Milt's Stop & Eat

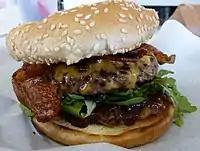
A cheeseburger from Milt's Stop & Eat.

Four blocks off of Main Street in Moab, Utah, Milt's Stop & Eat was open by Milt and Audrey Galbraith in September 1954. The Galbraiths moved to Moab during the town’s uranium boom and opened their restaurant the same year. It is the oldest restaurant in the city and has largely remained the same as it was in 1954.